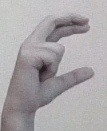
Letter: thal